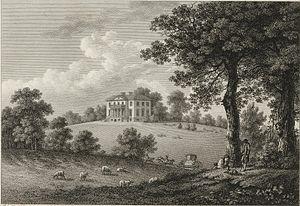
Mount Clare est un édifice néoclassique classé Grade I, construit en 1772 dans les Minstead Gardens à Roehampton, dans le Borough Londonien de Wandsworth.